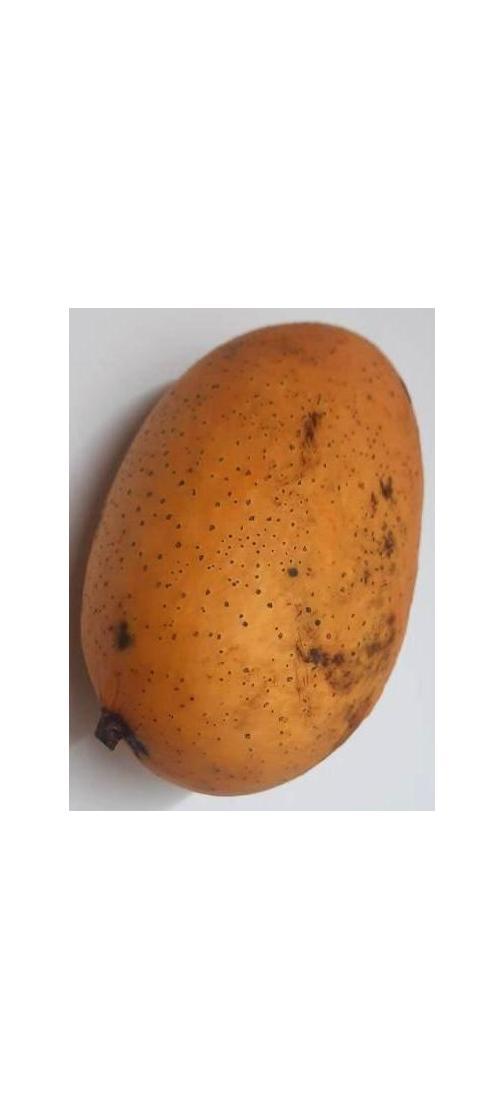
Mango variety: Ashshina Classic